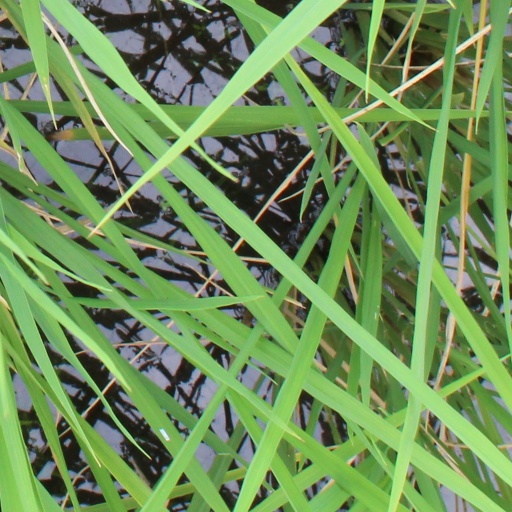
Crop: rice